Brian Gionta

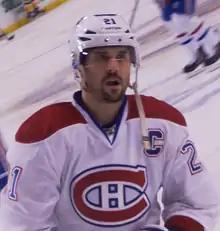
Gionta in May 2014 as captain of the Montreal Canadiens

Largely serving on the right wing of the Devils' prolific "EGG" line – which included Patrik Eliáš and Scott Gomez – Gionta was one of the Devils' most effective offensive players during his tenure in New Jersey. On March 28, 2006, Gionta became the first Devils player to score 40 goals in a season since Eliáš and Alexander Mogilny each reached the mark in the 2000–01 season.